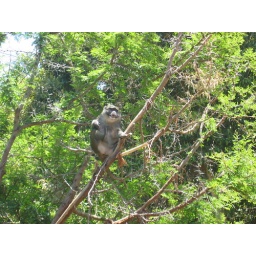
A monkey in a tree playing with his tail.